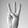
ASL letter: W